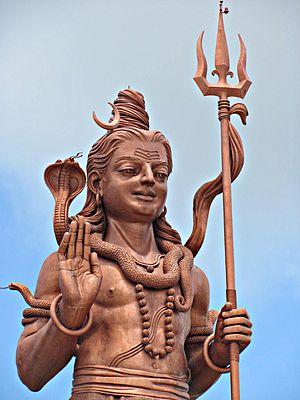
Grand Bassin est un lac dans un ancien cratère volcanique situé dans une région montagneuse isolée dans le district de Savanne, au cœur de l'île Maurice. Il est situé à environ 540 m au-dessus du niveau de la mer. Le premier groupe de pèlerins qui sont allés à Ganga Talao étaient du village de Triolet et il a été dirigé par Pandit Giri Gossayne de Terre Rouge en 1898.
Le trident est une arme d'hast de l'Antiquité gréco-romaine ainsi que l'attribut de Poséidon.